Portland Saturday Market

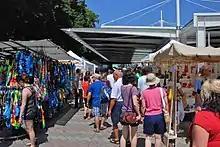
Shoppers and vendor stalls at Saturday Market in 2012

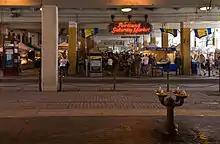
Portland Saturday Market's longtime former location, underneath the Burnside Bridge, in use 1976–2009

The Portland Saturday Market and Portland Skidmore Market are a pair of seasonal outdoor arts, crafts, and food markets in Portland, Oregon held every Saturday from March through December. The Saturday Market is the largest continuously operated outdoor market in the United States.